Mark Antony

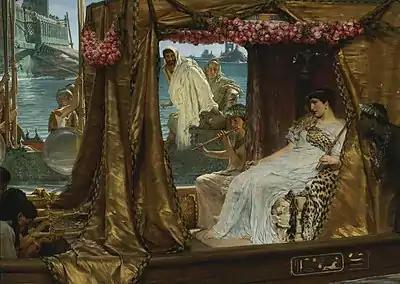
"Antony and Cleopatra" (1883) by Lawrence Alma-Tadema depicting Antony's meeting with Cleopatra in 41 BC.

With Antony defeated, the senate assigned command of the legions in northern Italy to Decimus. Sextus Pompey, son of Caesar's old rival Pompey Magnus, was given command of the Republic's fleet from his base in Sicily while Brutus and Cassius were granted the governorships of Macedonia and Syria respectively. These appointments attempted to renew the "republican" cause. However, the eight legions serving under Octavian, composed largely of Caesar's veterans, refused to follow one of Caesar's murderers, allowing Octavian to retain his command. Meanwhile, Antony recovered his position by joining forces with Marcus Aemilius Lepidus, who had been assigned the governorship of Transalpine Gaul and Nearer Spain. Antony sent Lepidus to Rome to broker a conciliation. Though he was an ardent Caesarian, Lepidus had maintained friendly relations with the senate and with Sextus Pompey. His legions, however, quickly joined Antony, giving him control over seventeen legions, the largest army in the West.